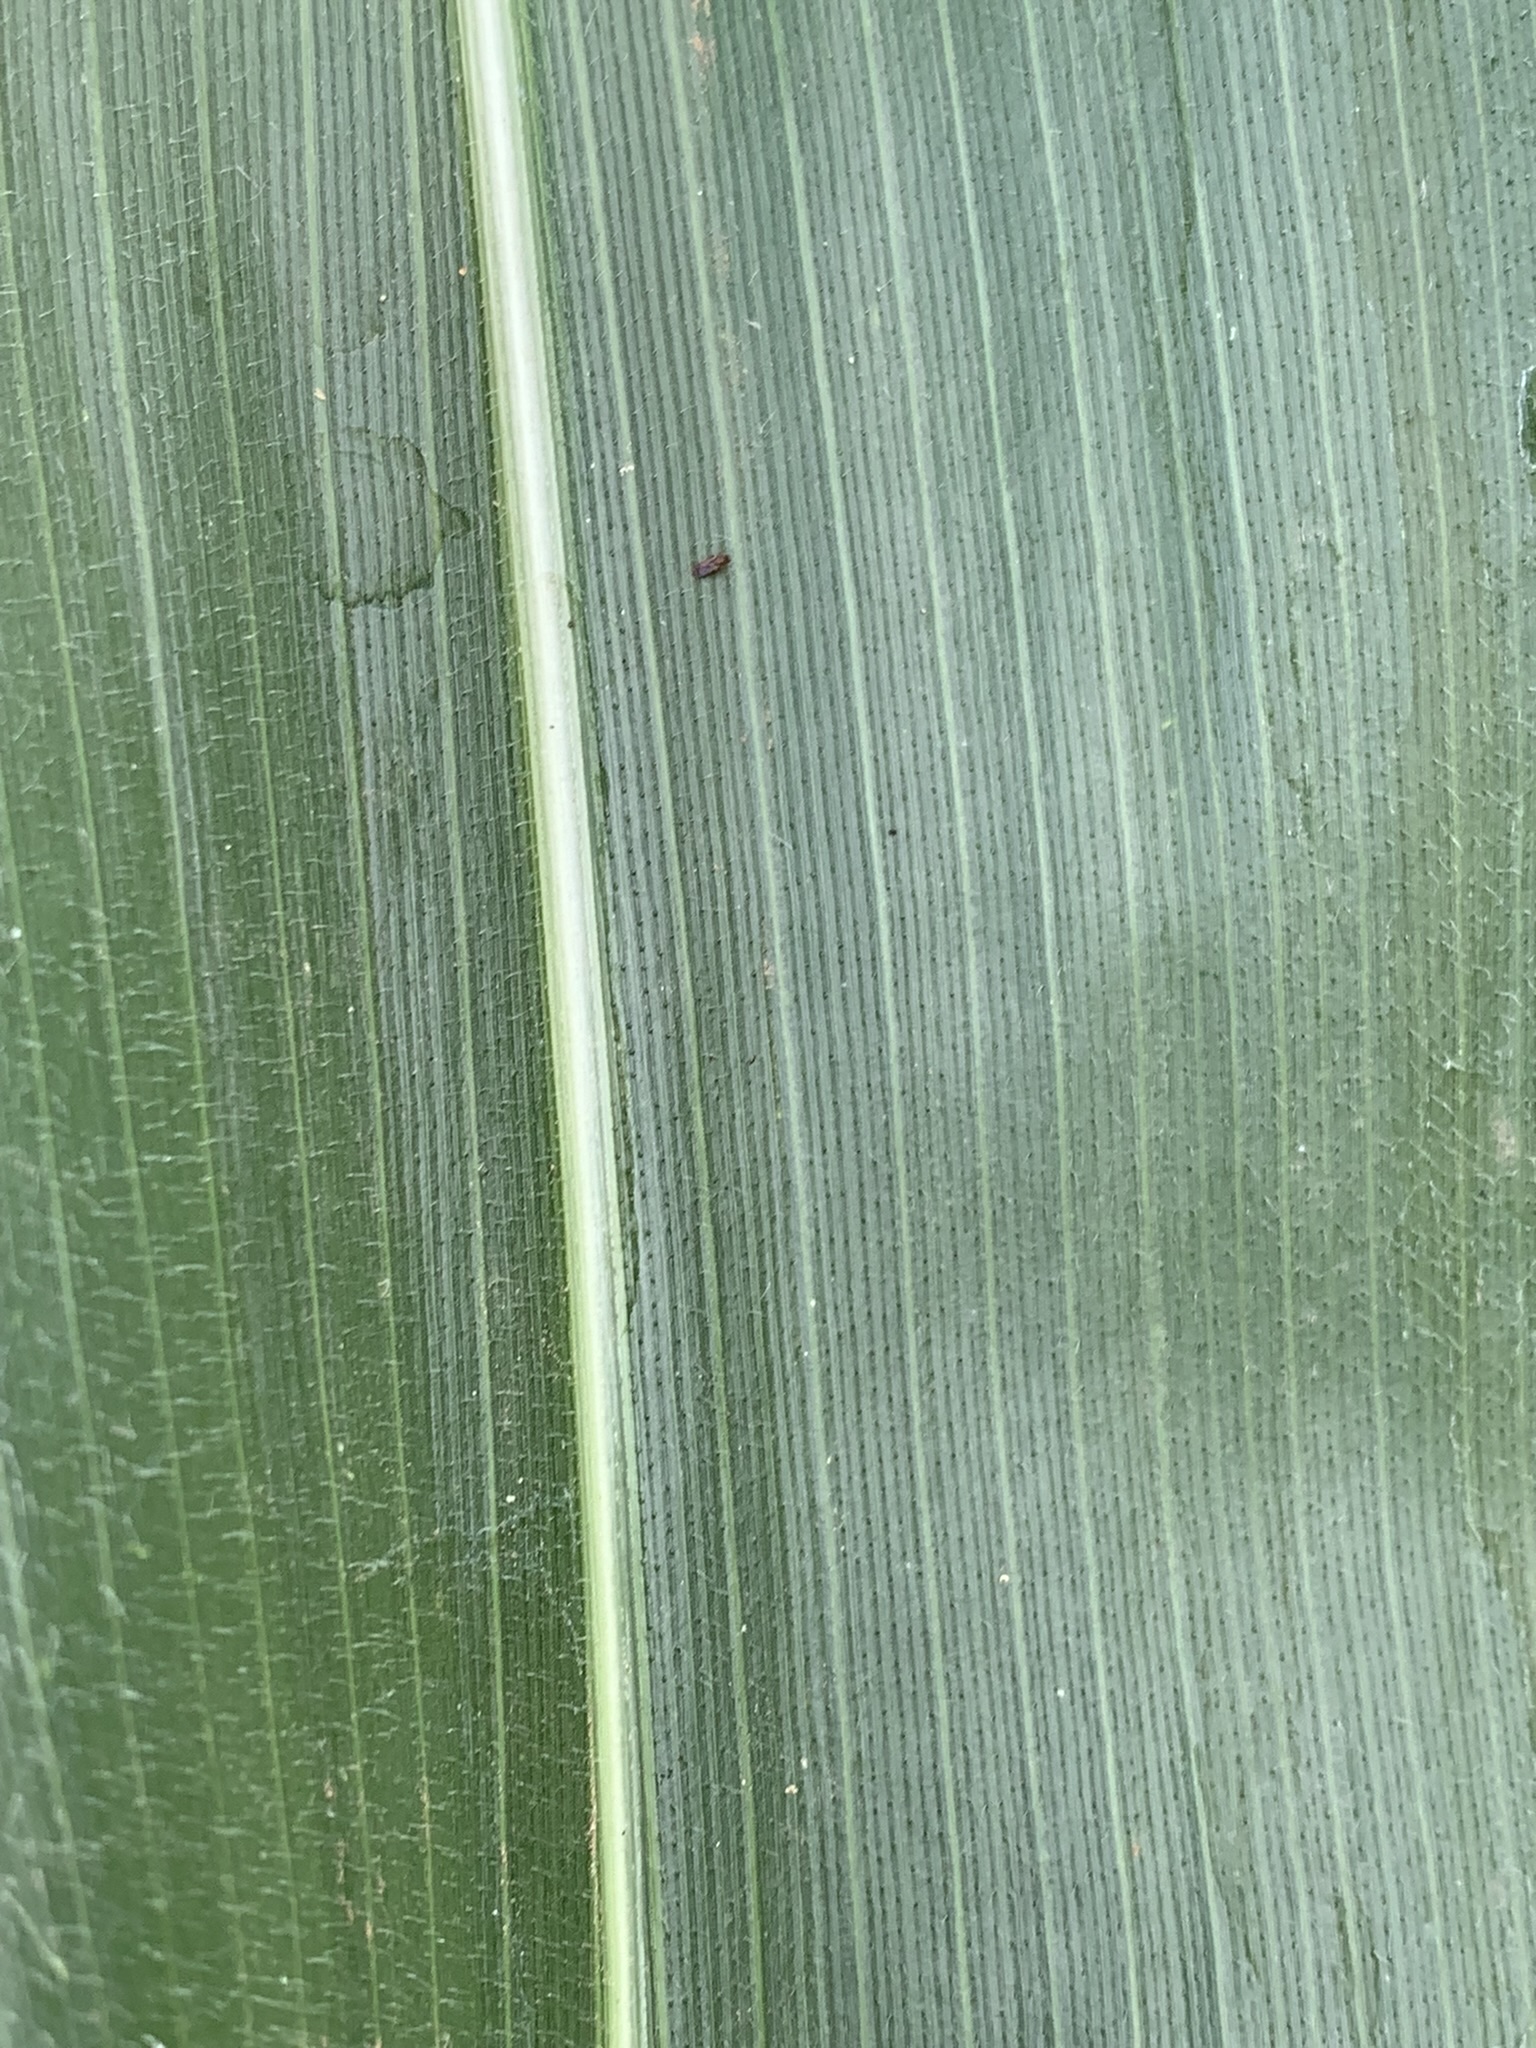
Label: Healthy